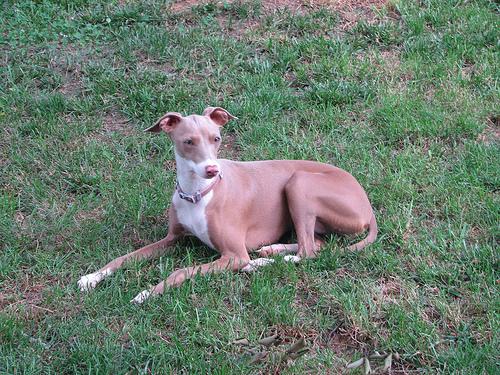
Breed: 238-n000099-Italian_greyhound